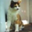
Label: cat